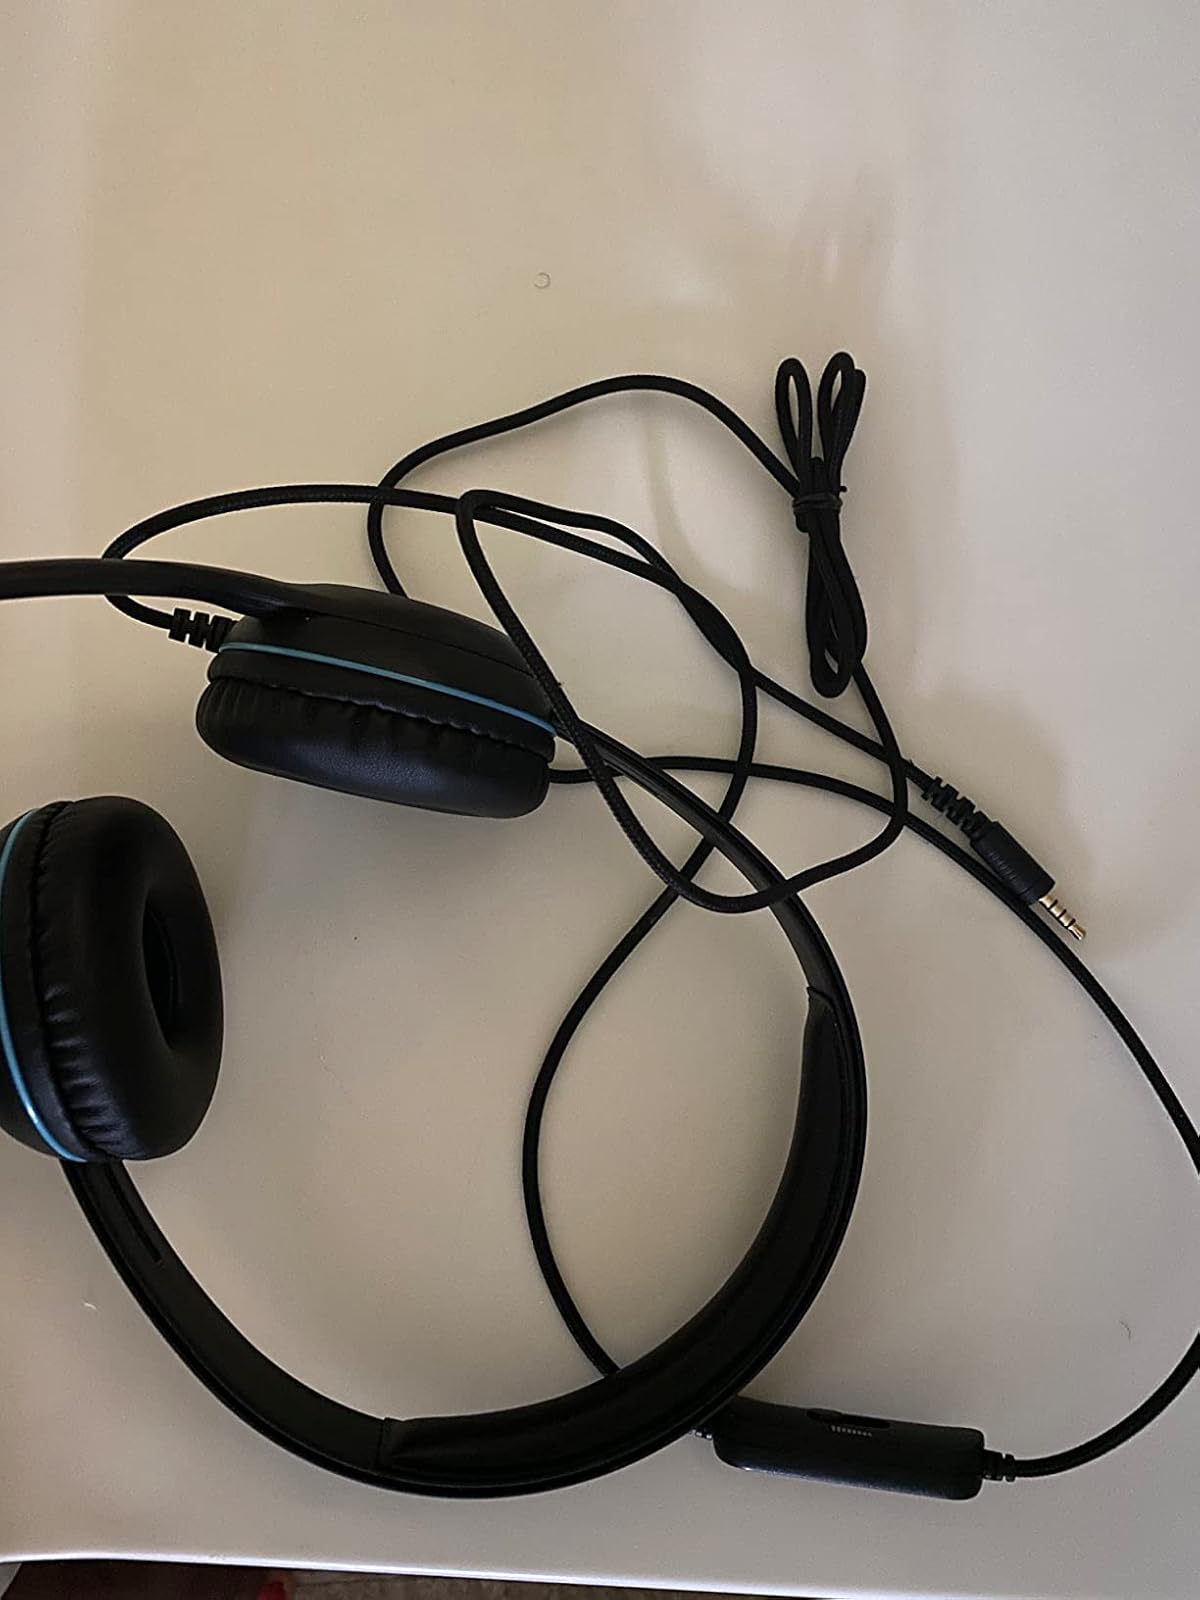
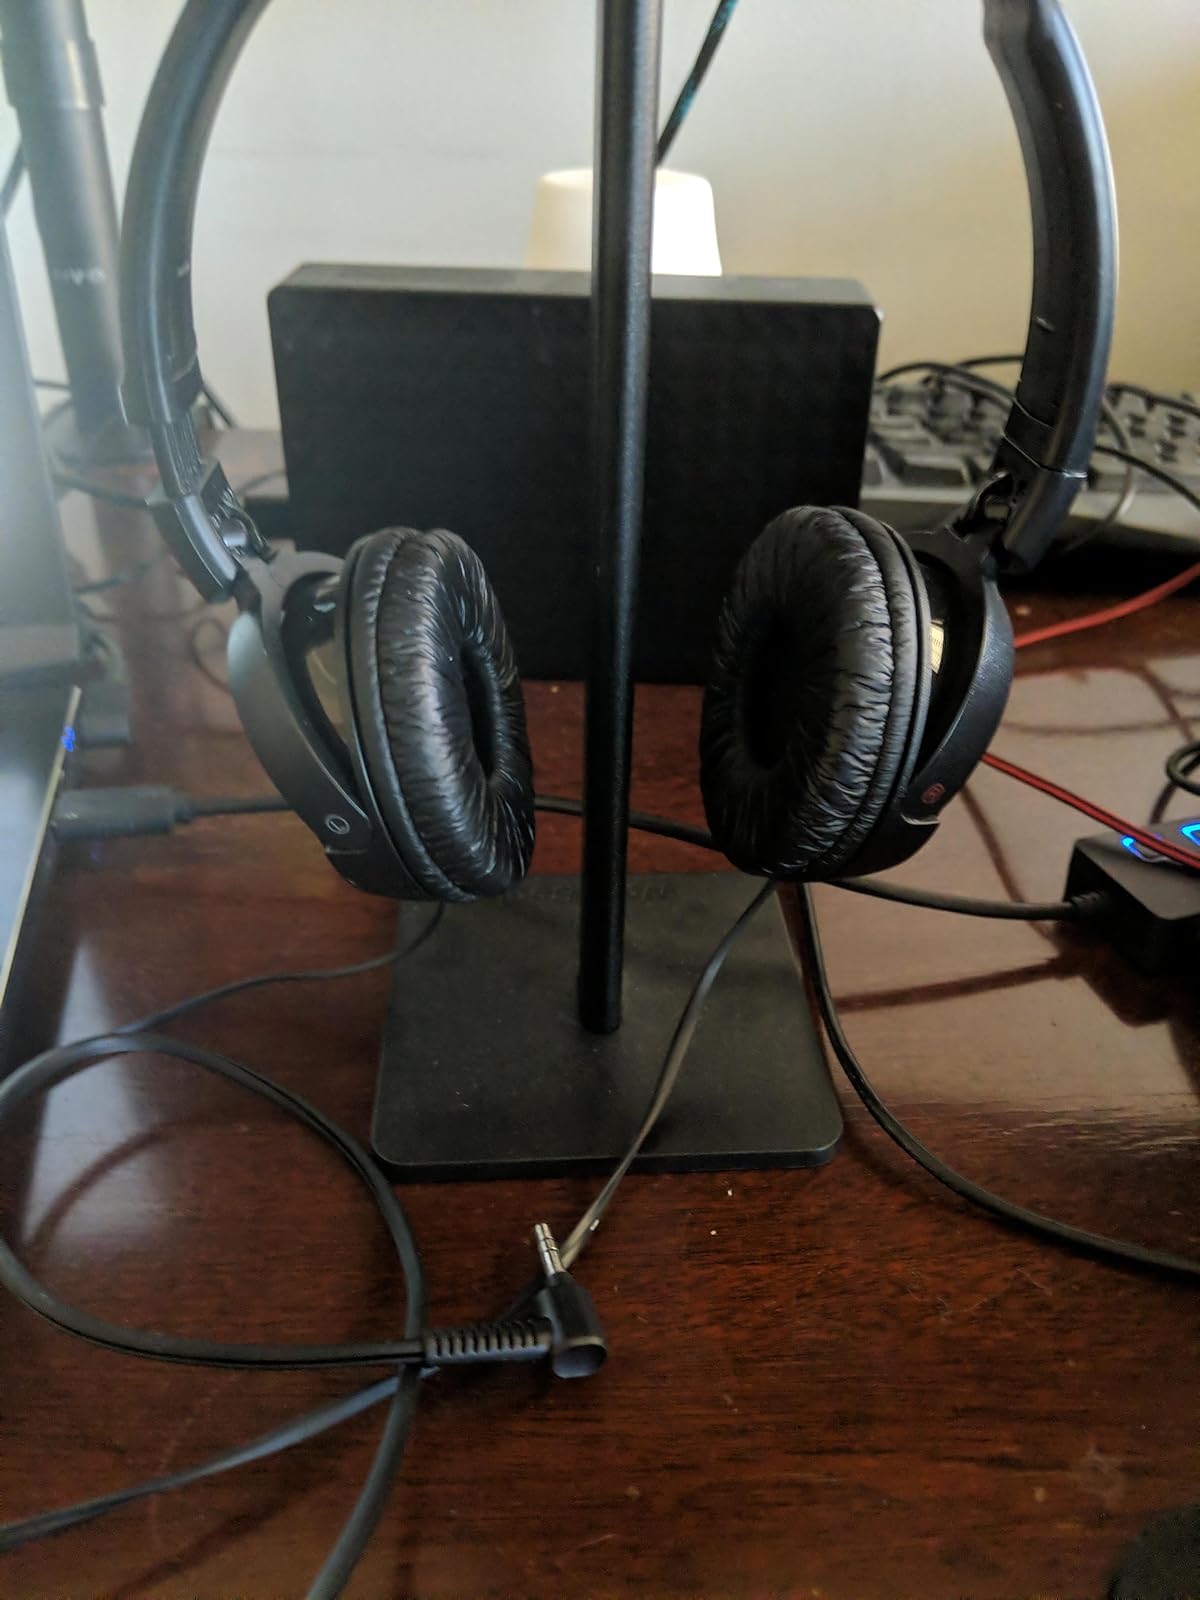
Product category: headphones
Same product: no